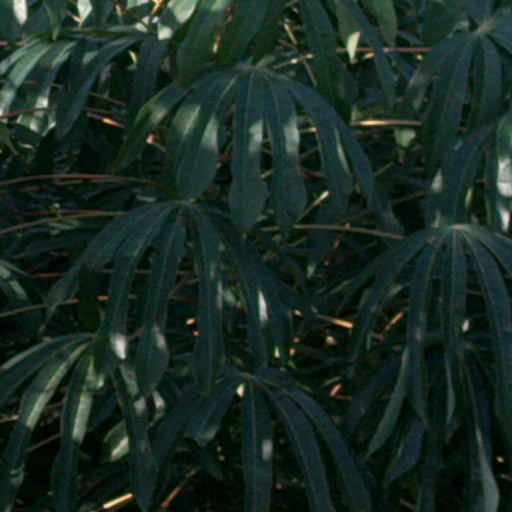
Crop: cassava